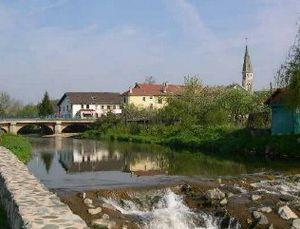
Ville de Valdoie (Territoire de Belfort), la rivière 'la Savoureuse' et l'église. Photo prise en mai 2004 par LP90 Licence GFDL LP90
La Savoureuse est une rivière, affluent de l'Allan, est l'axe hydrologique principal de la ville de Belfort, département du Territoire de Belfort. Elle est aussi le principal cours d'eau des Vosges belfortaines, en région Bourgogne-Franche-Comté, dans les départements du Territoire de Belfort et du Doubs, donc un sous-affluent du Rhône par le Doubs et la Saône.
Valdoie est une commune française située dans le département du Territoire de Belfort, en région Bourgogne-Franche-Comté. Chef-lieu du canton de Valdoie, elle appartient à l'agglomération belfortaine. Ses habitants sont appelés les Valdoyens.